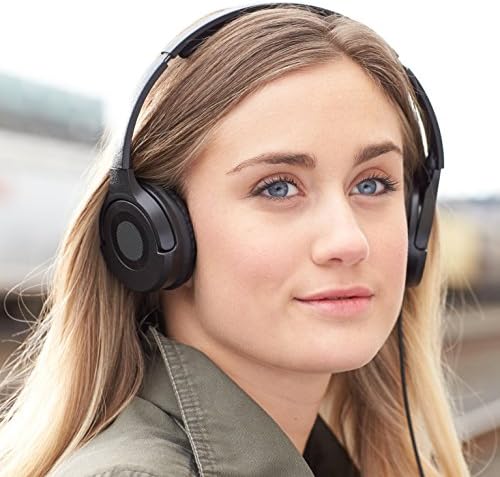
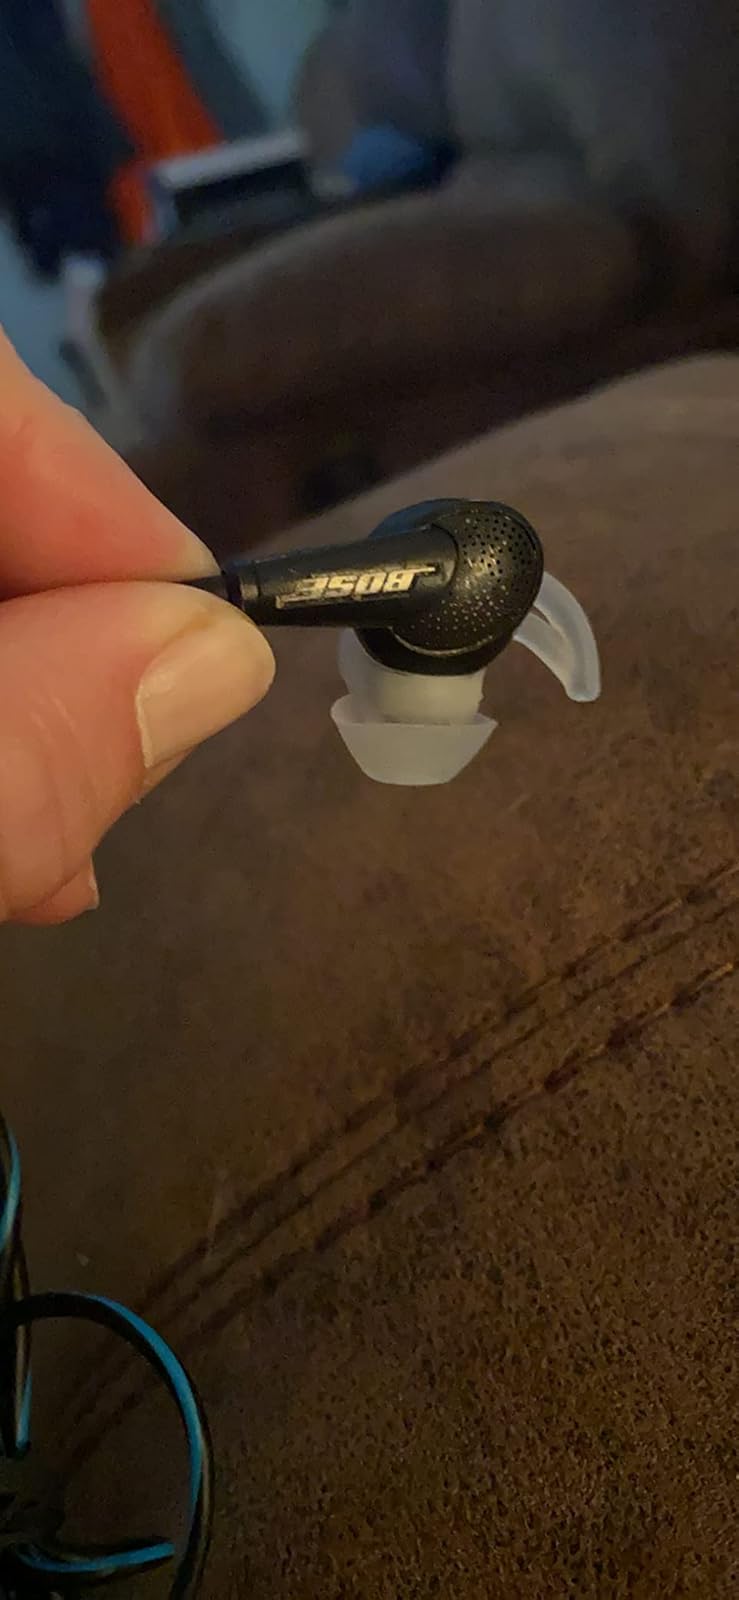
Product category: headphones
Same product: no